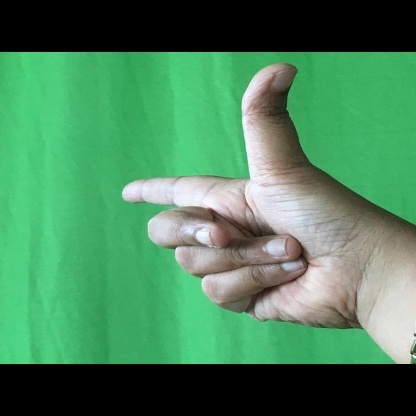
Mudra: Chandrakala